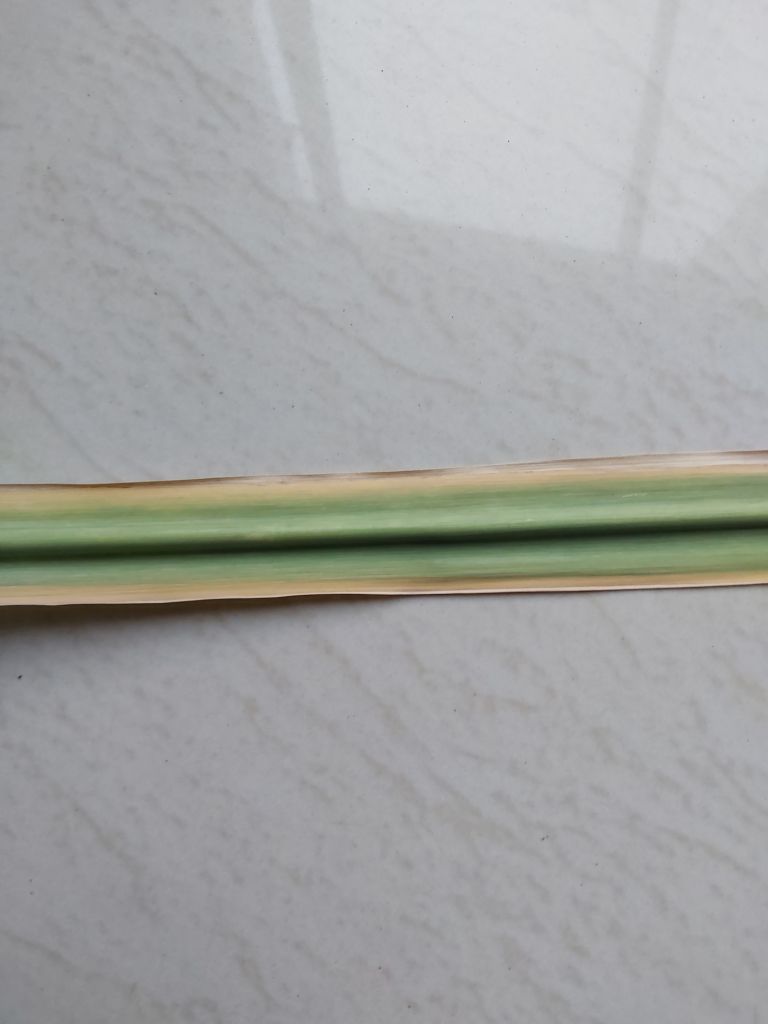
Label: Yellow Leaf